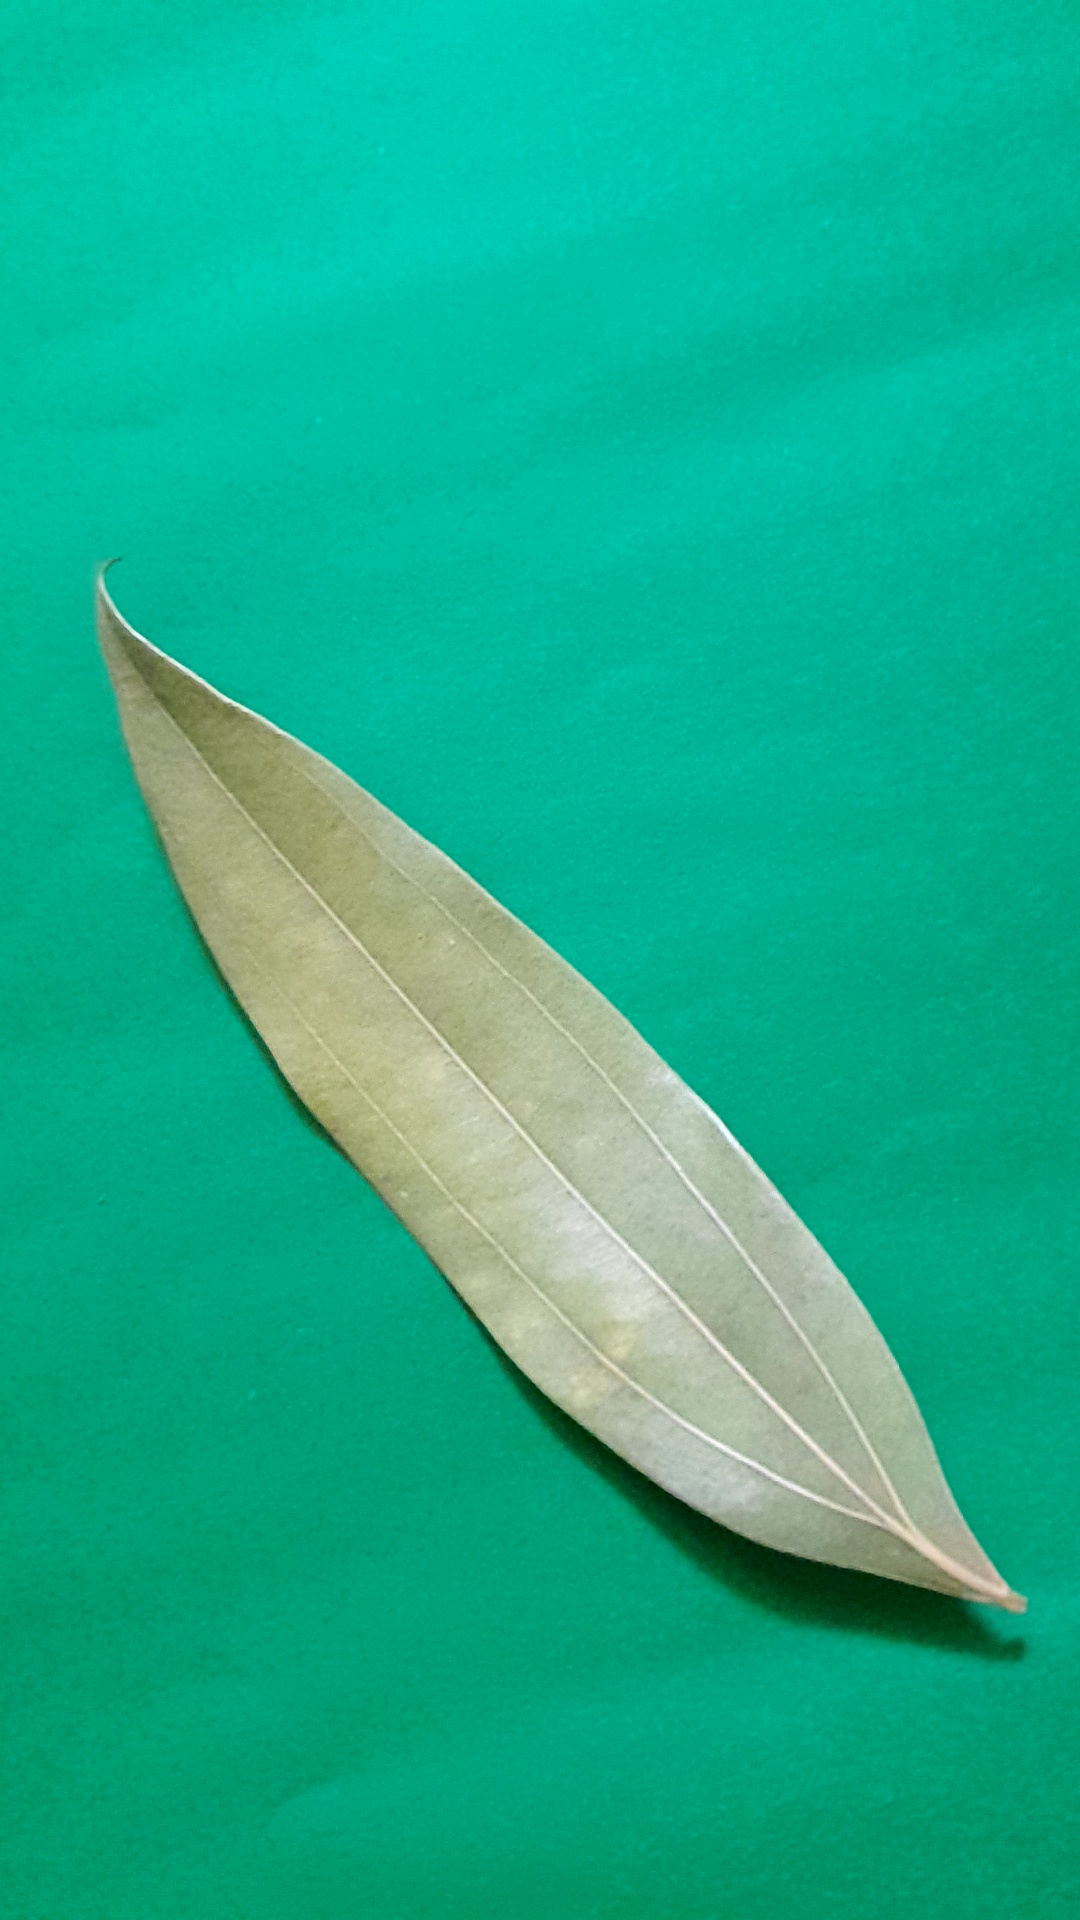
Label: Dry Leaf